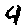
Label: 4